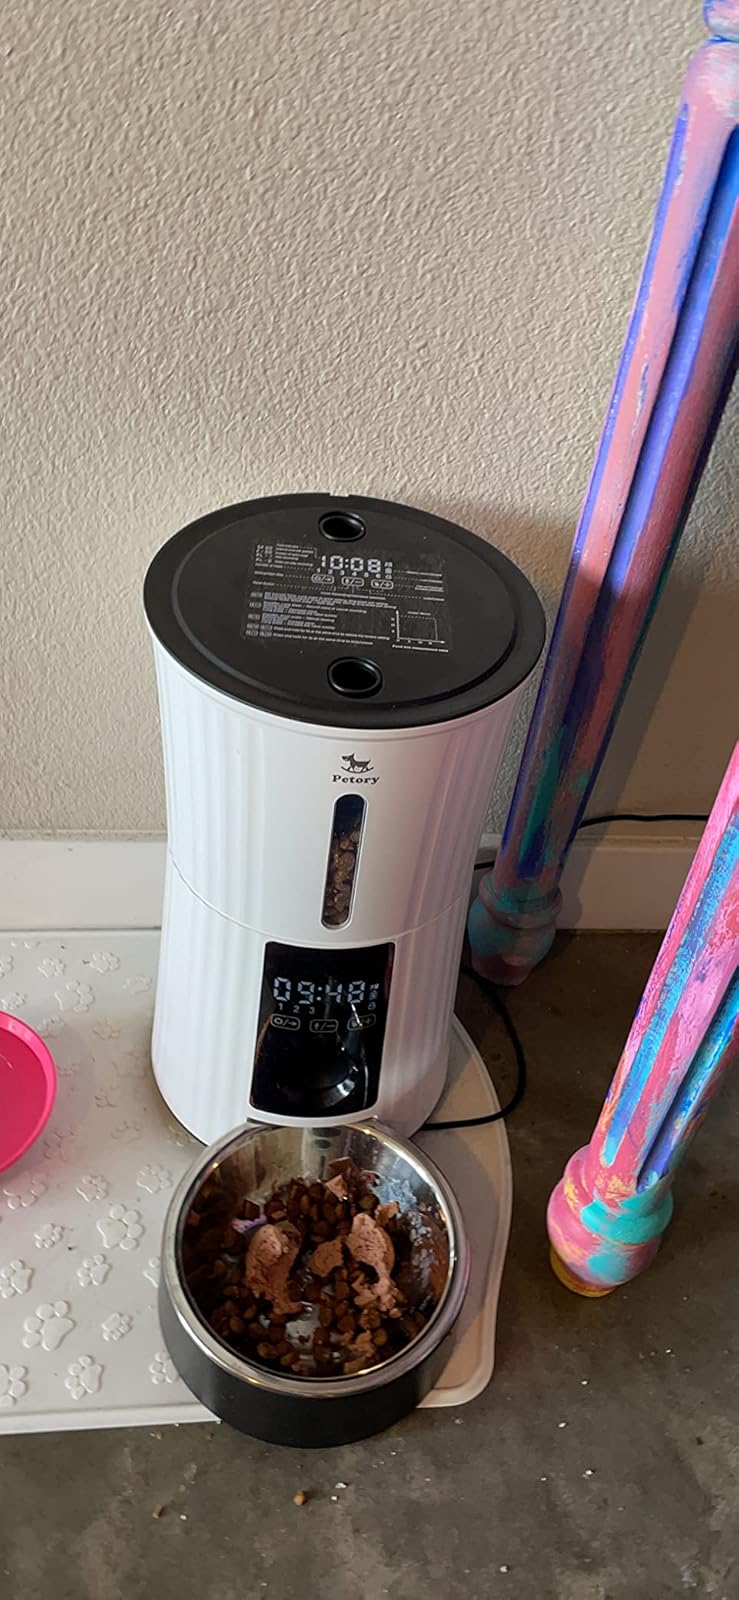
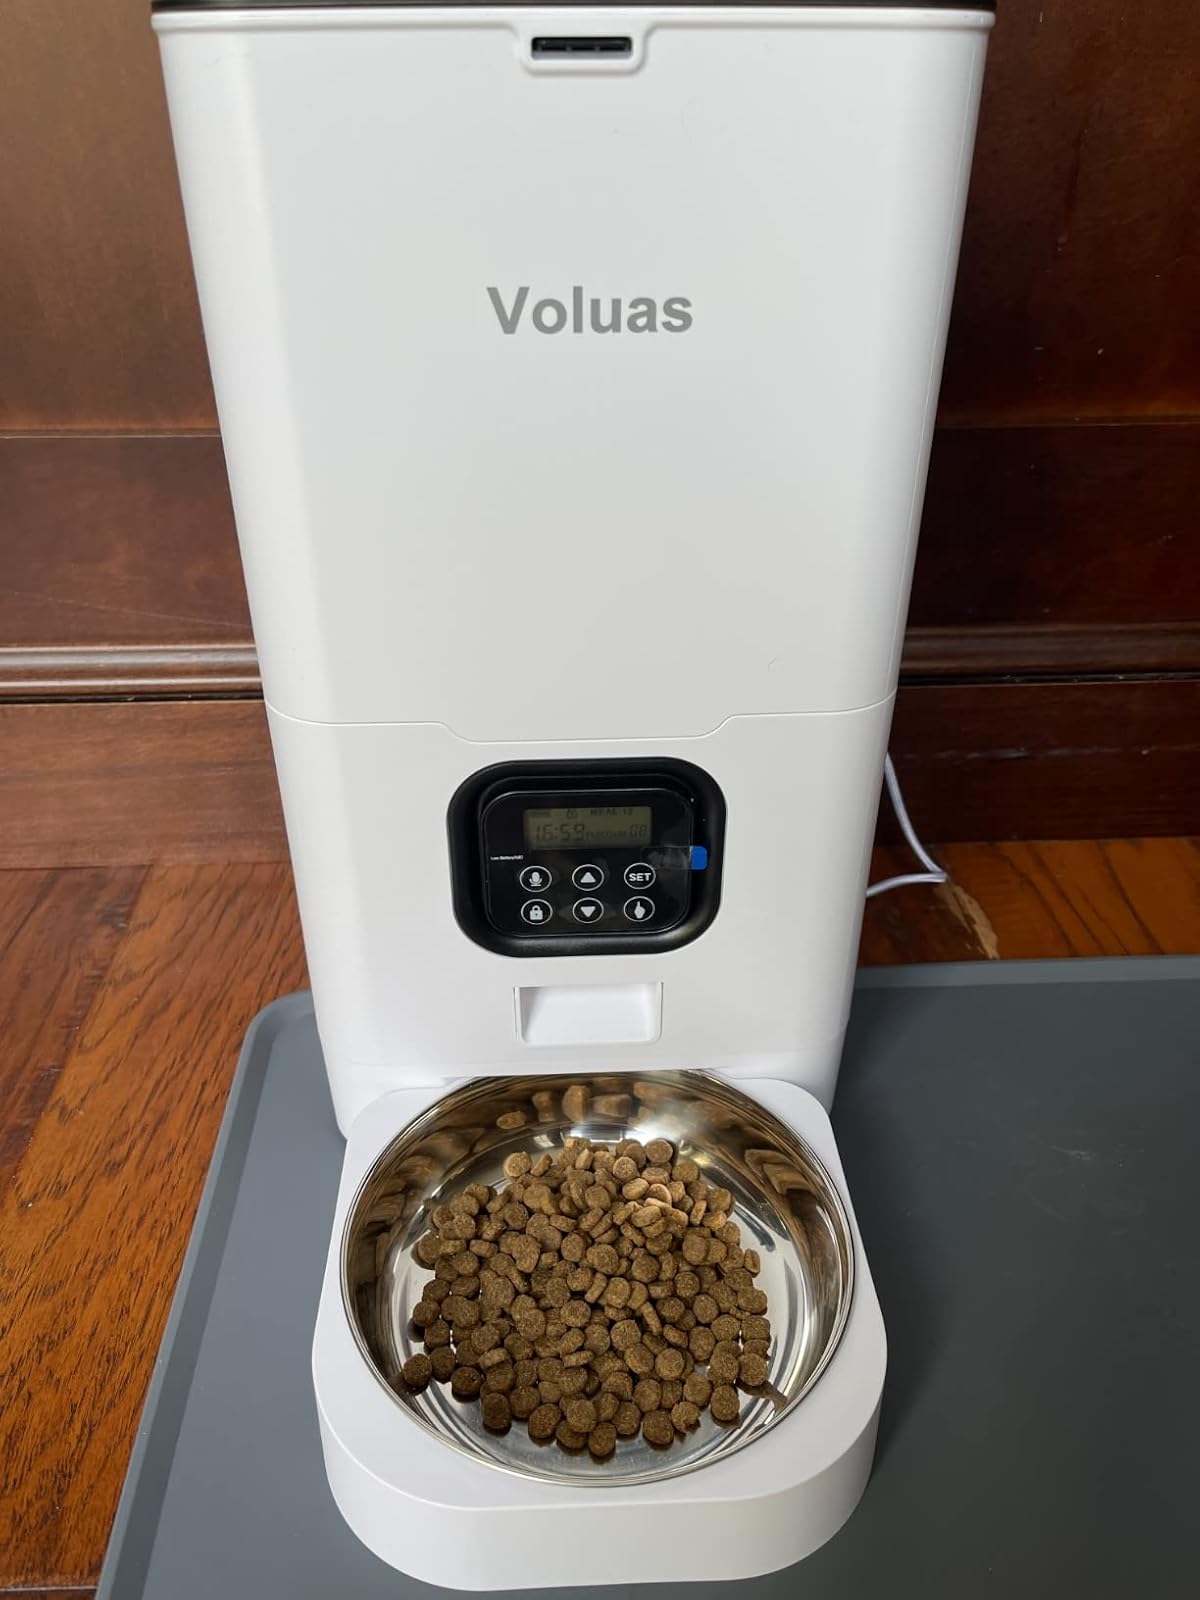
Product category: items_feeder
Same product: no